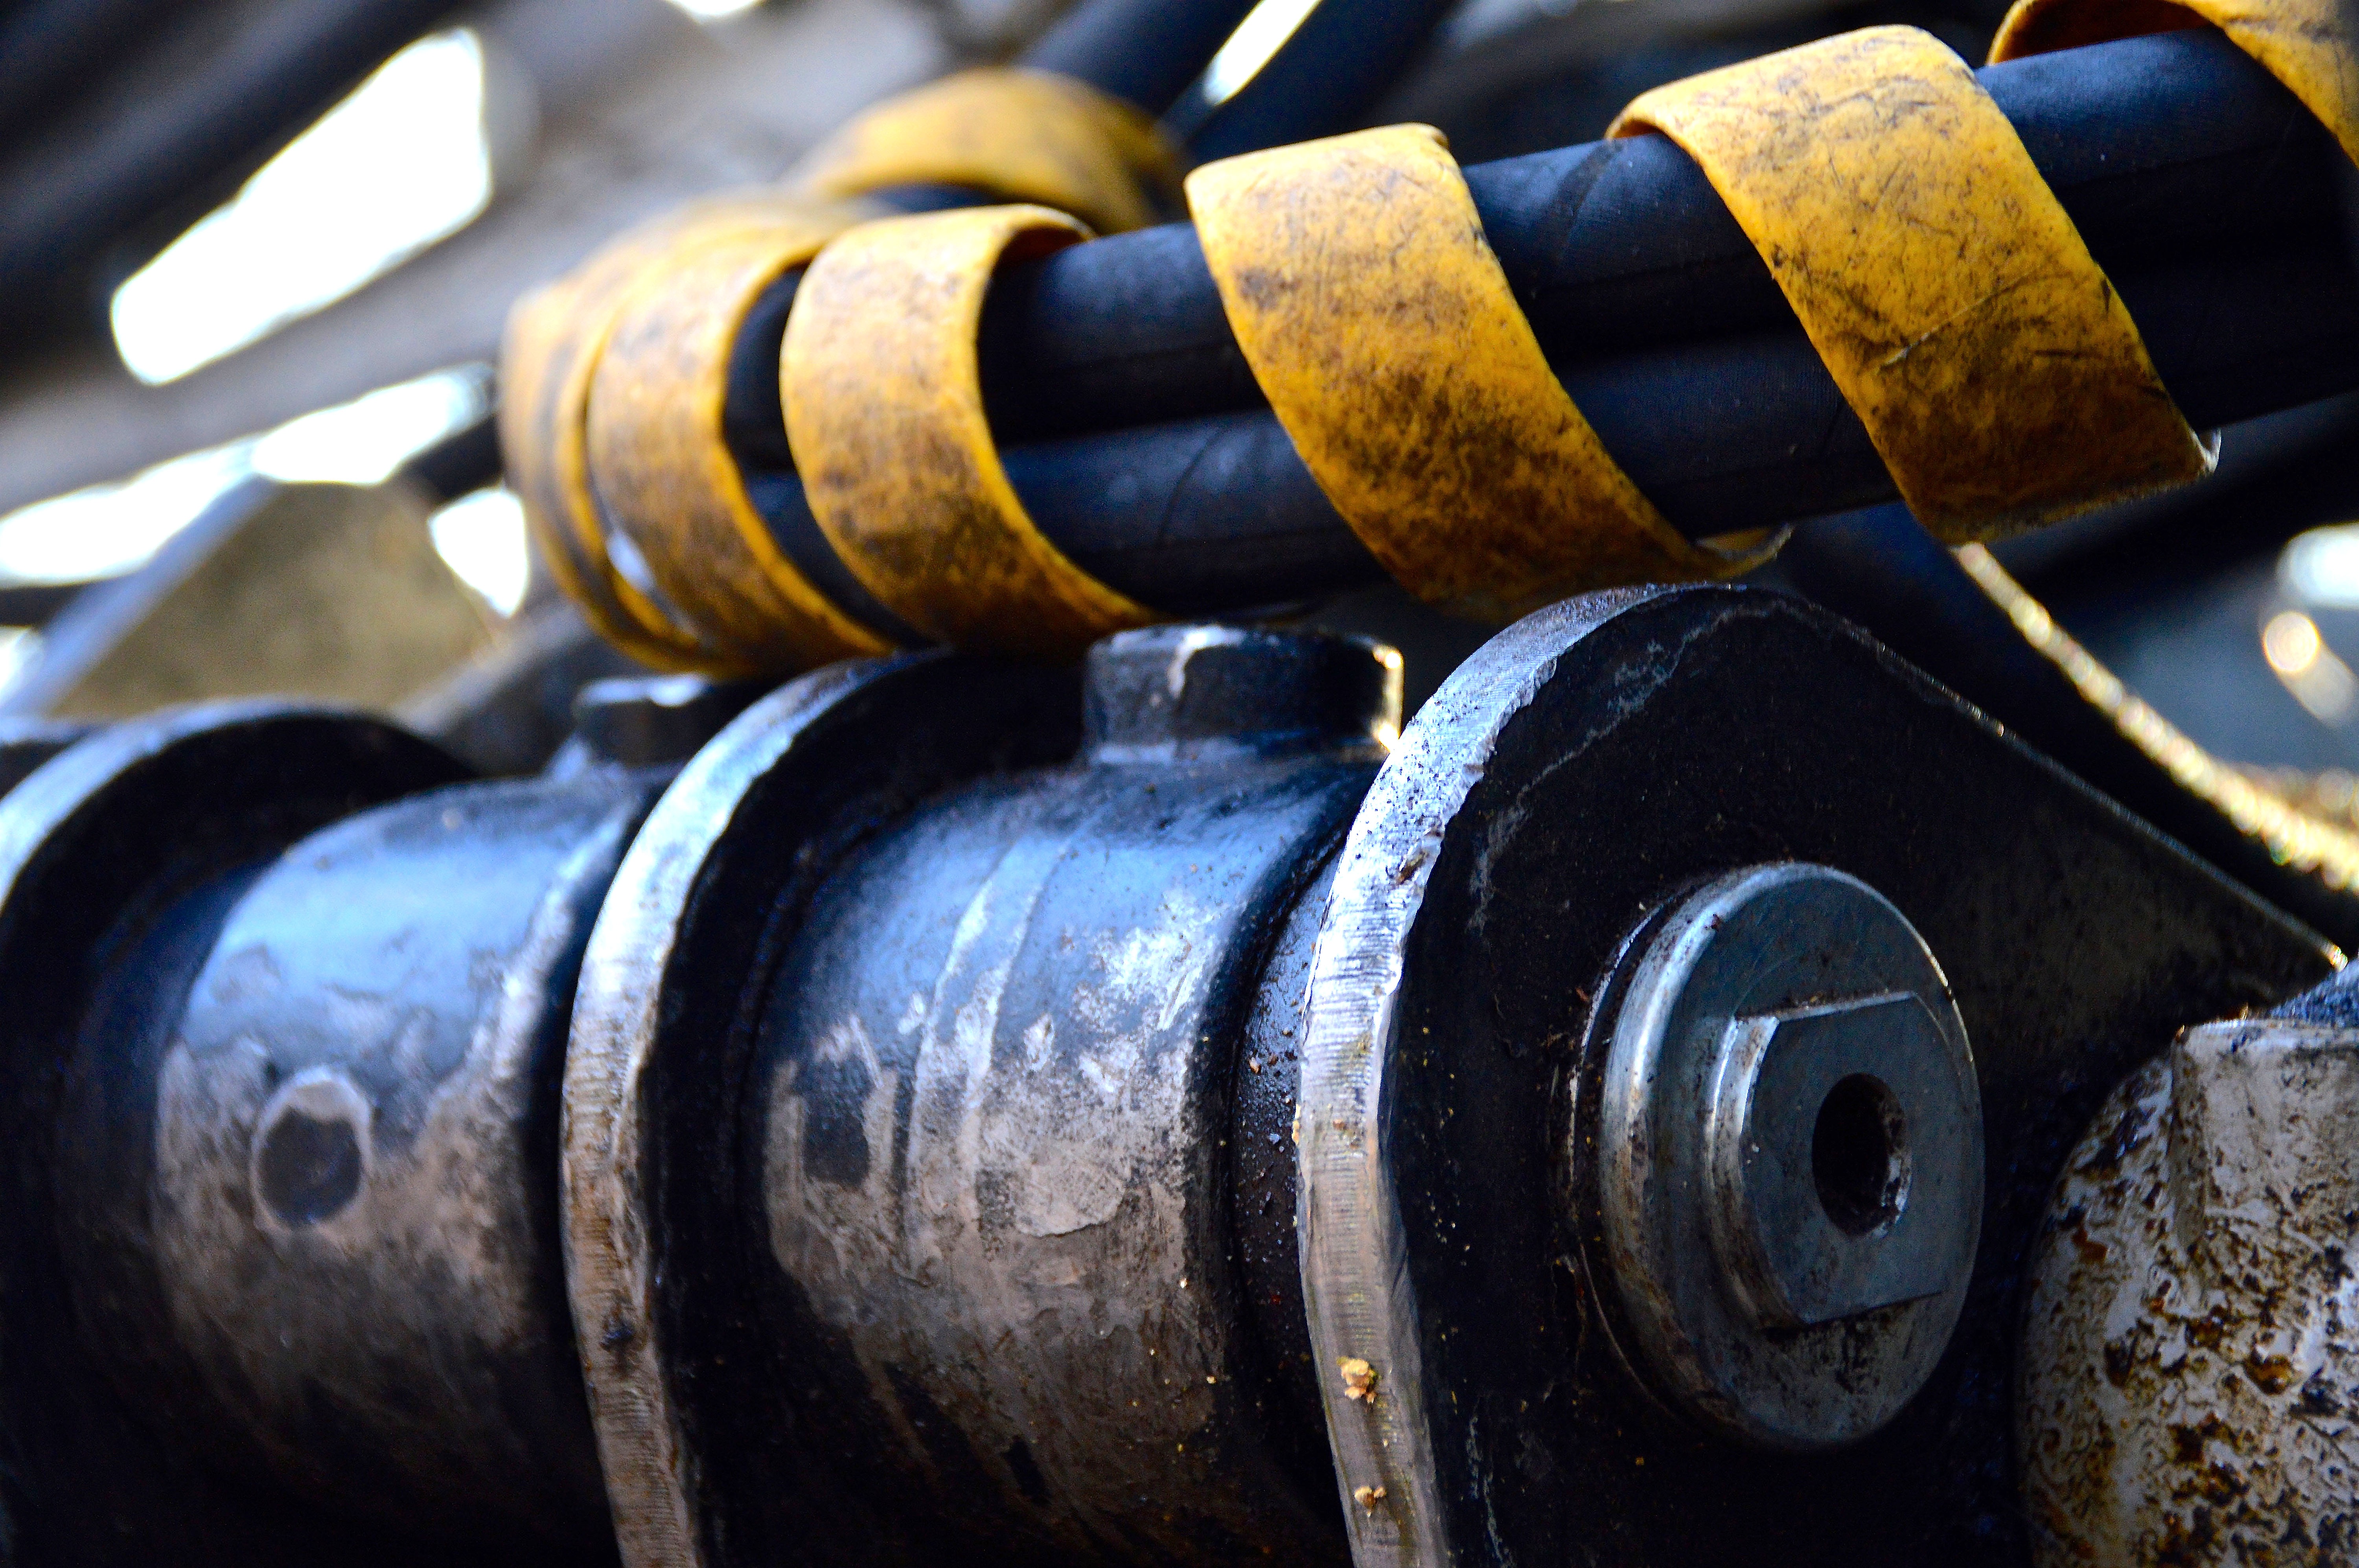
forest, wheel, vehicle, machine, tire, close up, rainforest, logging, excavators, automatic, lumberjack, hydraulic, deforestation, piston, tree cases, wood harvester, forest machine, forest work, forest workers, man made object, aircraft engine